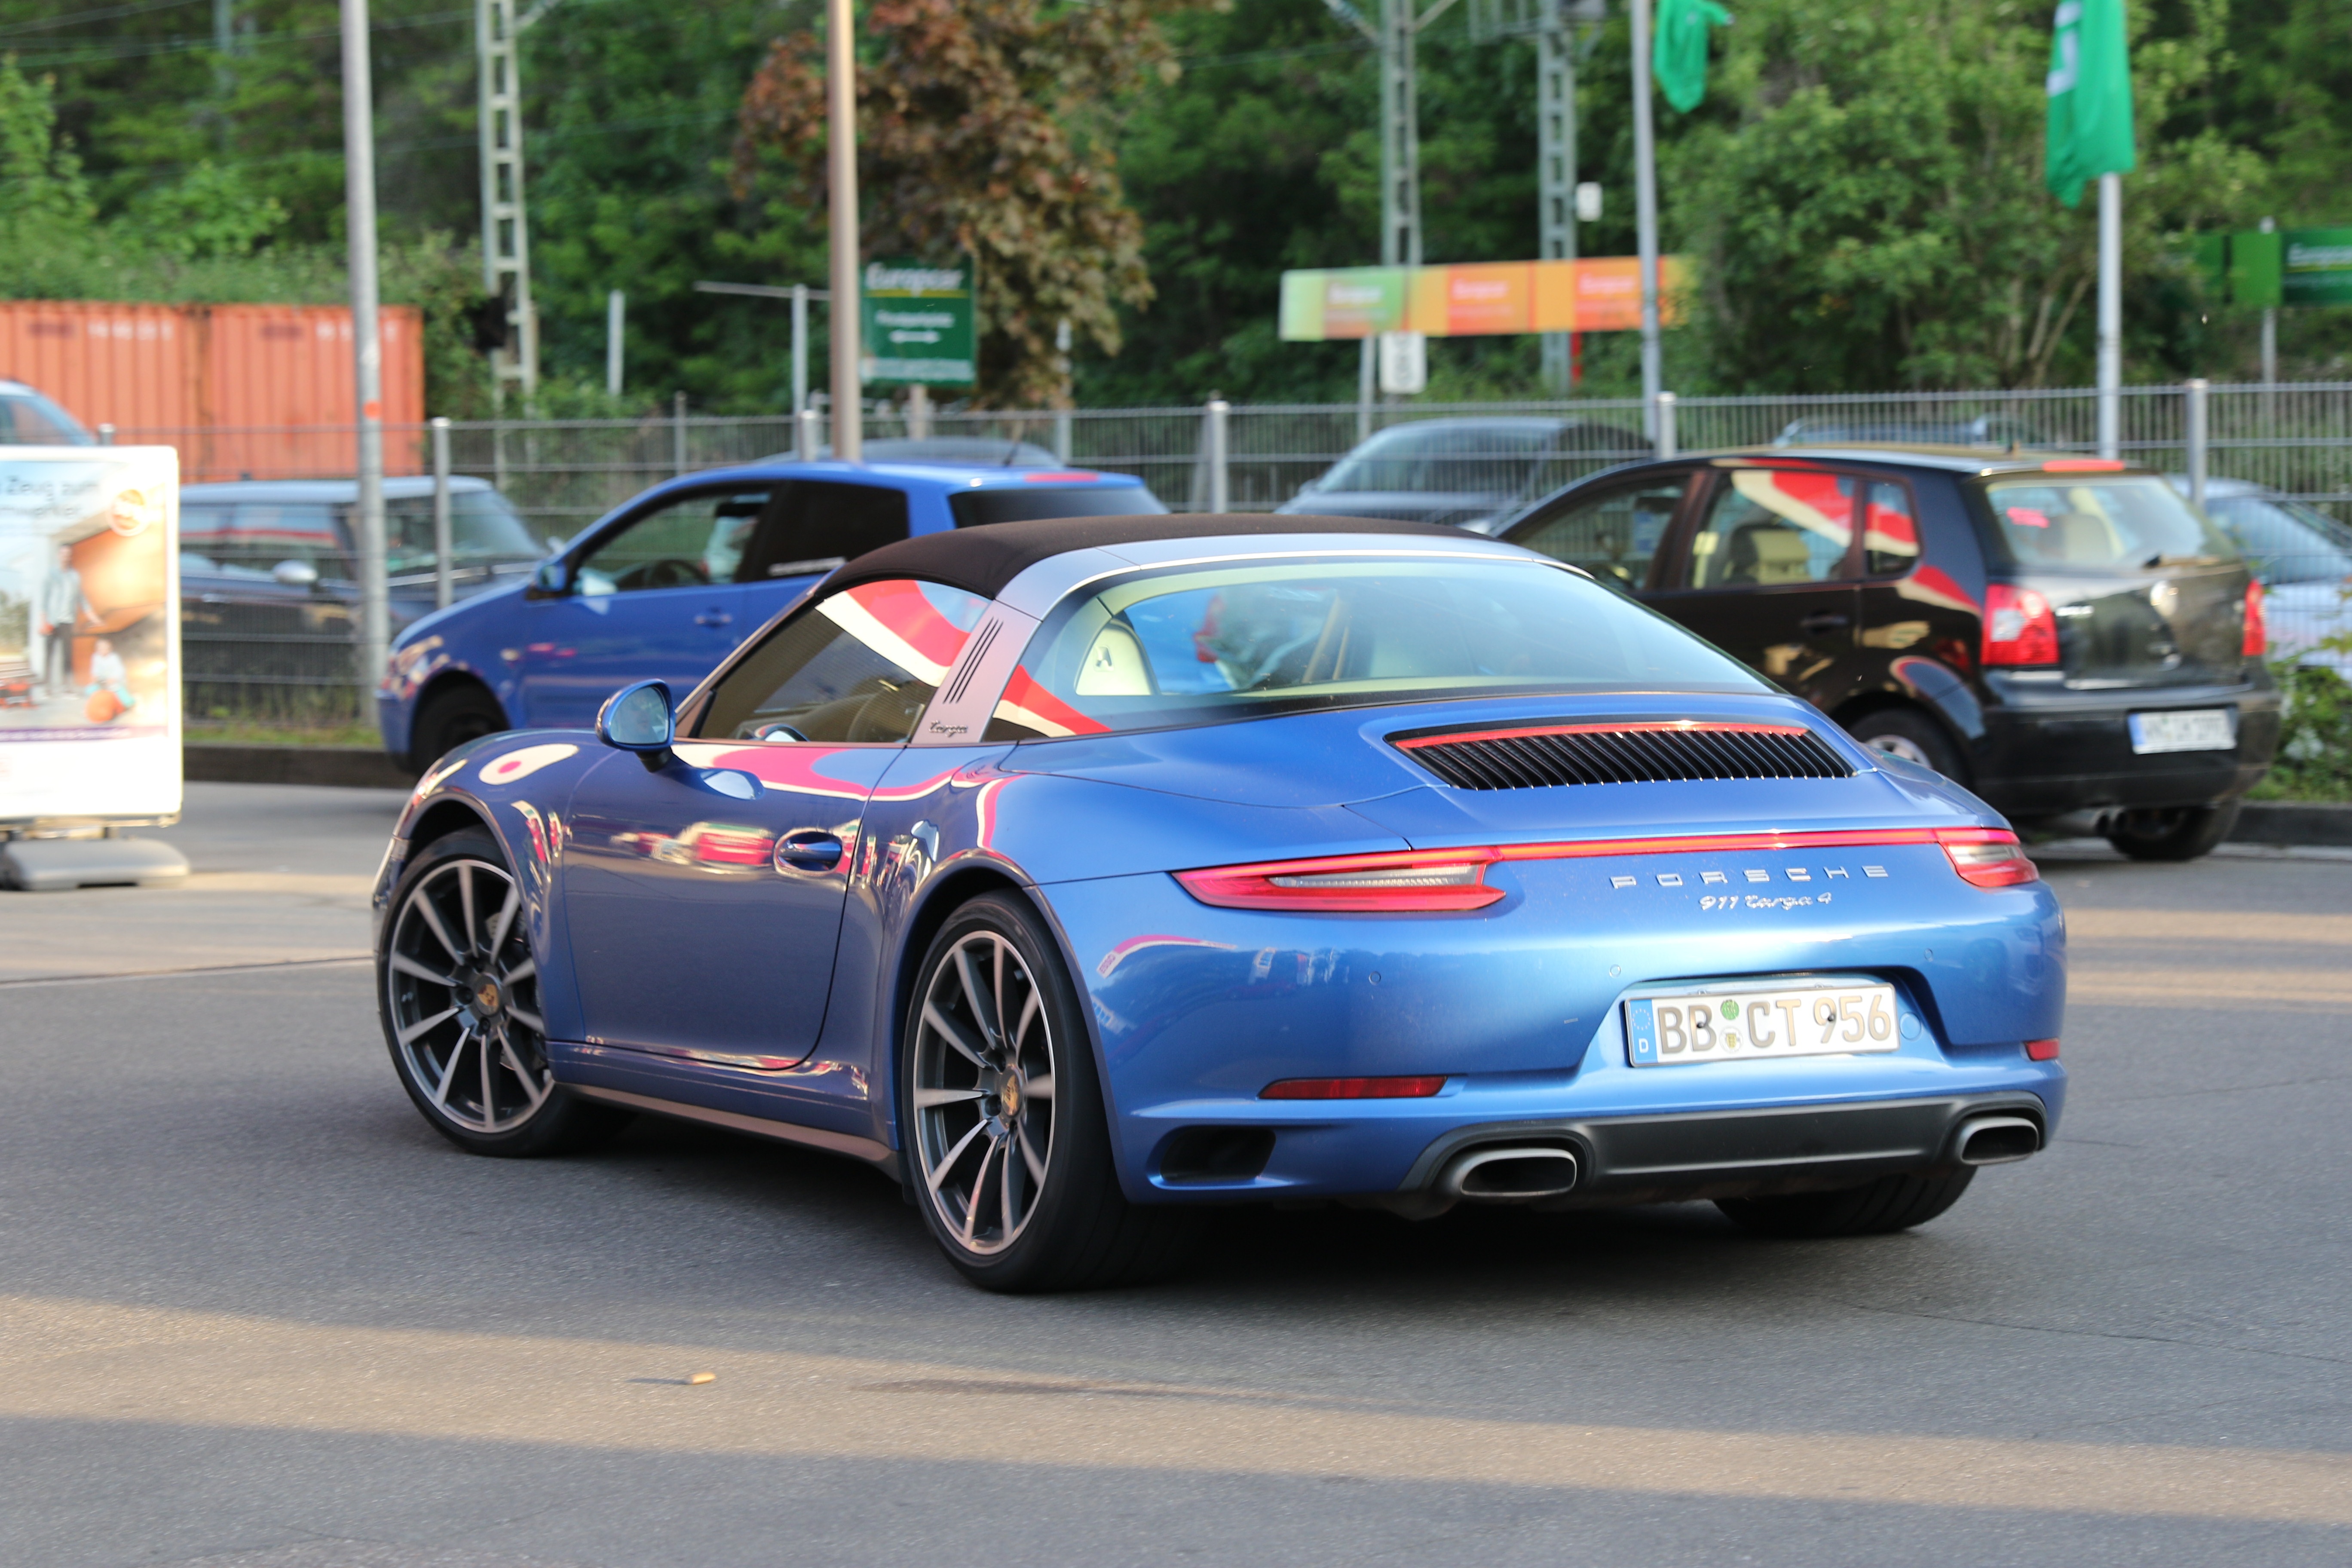
car, wheel, vehicle, auto, sports car, supercar, luxury, 911, convertible, coupe, porsche, desire, targa, porsche targa, land vehicle, porsche 911, automobile make, automotive exterior, automotive design, luxury vehicle, performance car